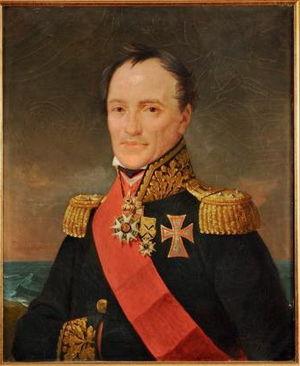
L'amiral Emmanuel Halgan (1771-1852)
Emmanuel Halgan, né à Donges le 31 décembre 1771, et mort à Paris le 20 avril 1852, est un vice-amiral et homme politique français, gouverneur de la Martinique et pair de France.